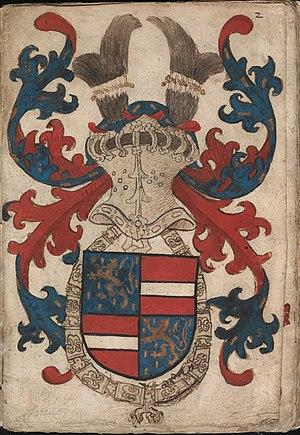
Engelbert II, dit le Valeureux fut comte de Nassau-Breda de 1475 à 1504.